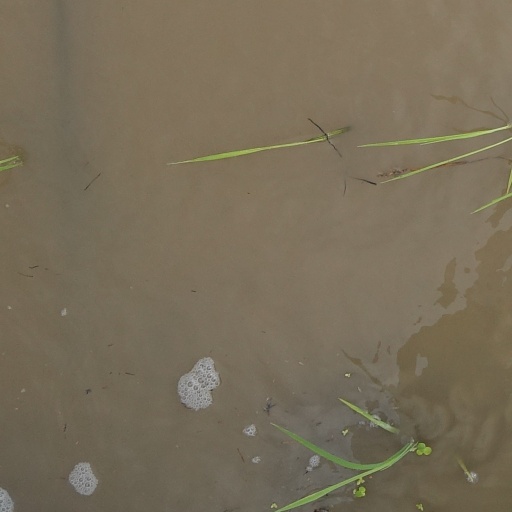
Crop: rice